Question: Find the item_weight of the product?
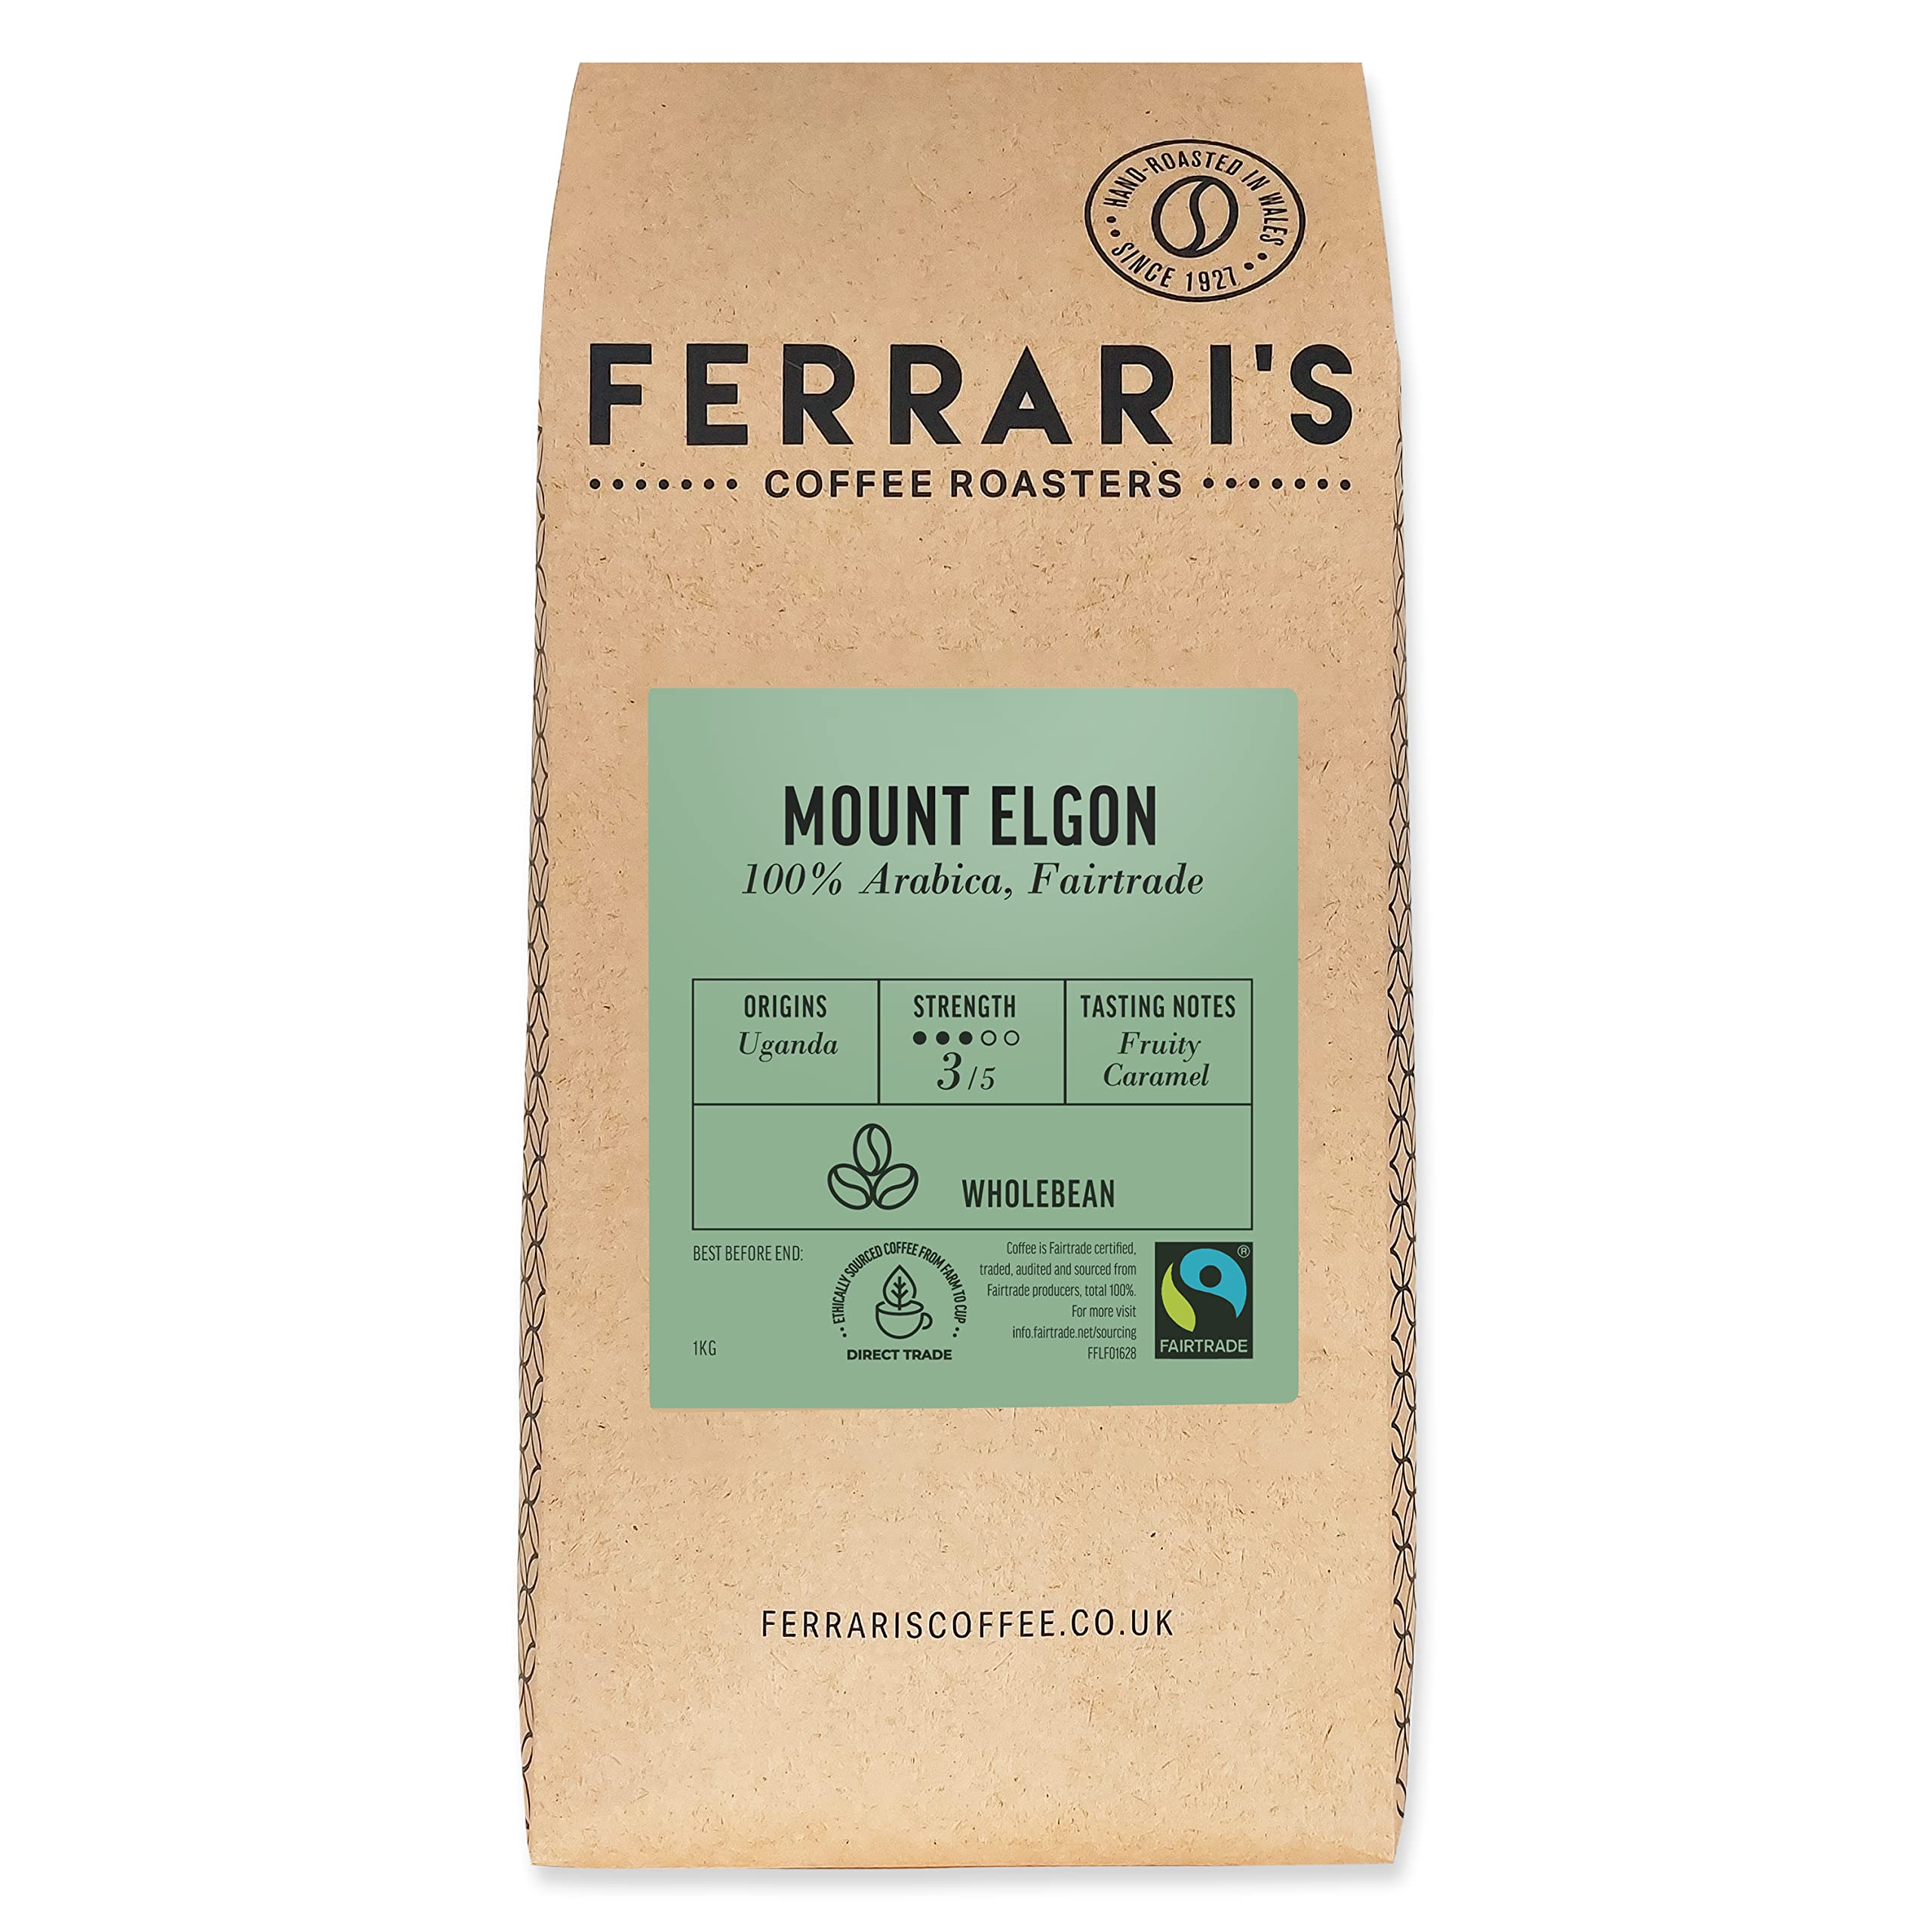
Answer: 1.0 kilogram